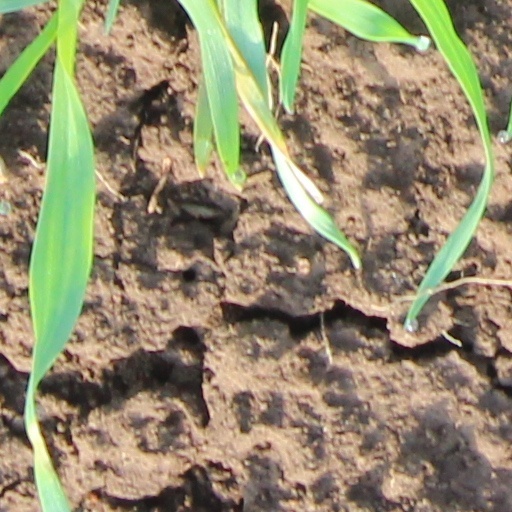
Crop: wheat